2006 Holiday Bowl

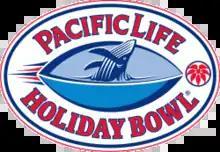
Holiday Bowl logo

The 2006 Pacific Life Holiday Bowl was a college football bowl game played December 28, 2006, in San Diego, California. It was part of the 2006 NCAA Division I FBS football season and one of 32 games in the 2006–07 bowl season. It featured the Texas A&M Aggies representing the Big 12 against the Pac-10 co-champion California Golden Bears. In the Golden Bears' second trip to the Holiday Bowl in three years, they routed the Aggies, 45–10. Each conference received $2.2 million for the teams playing.